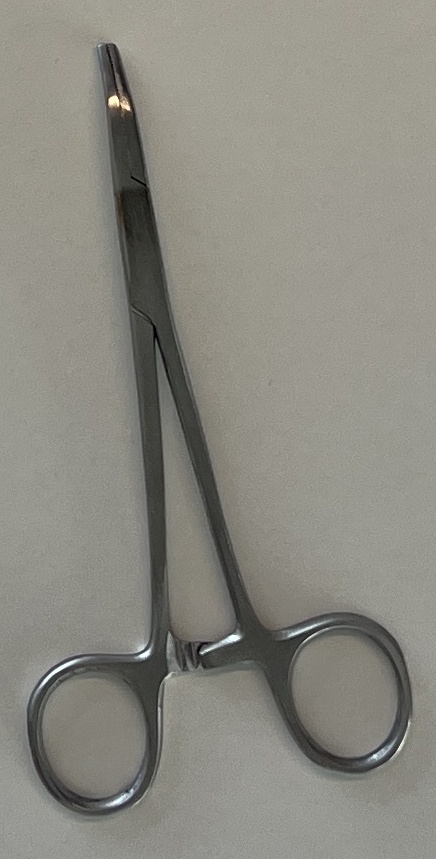
Hinged instrument state: closed